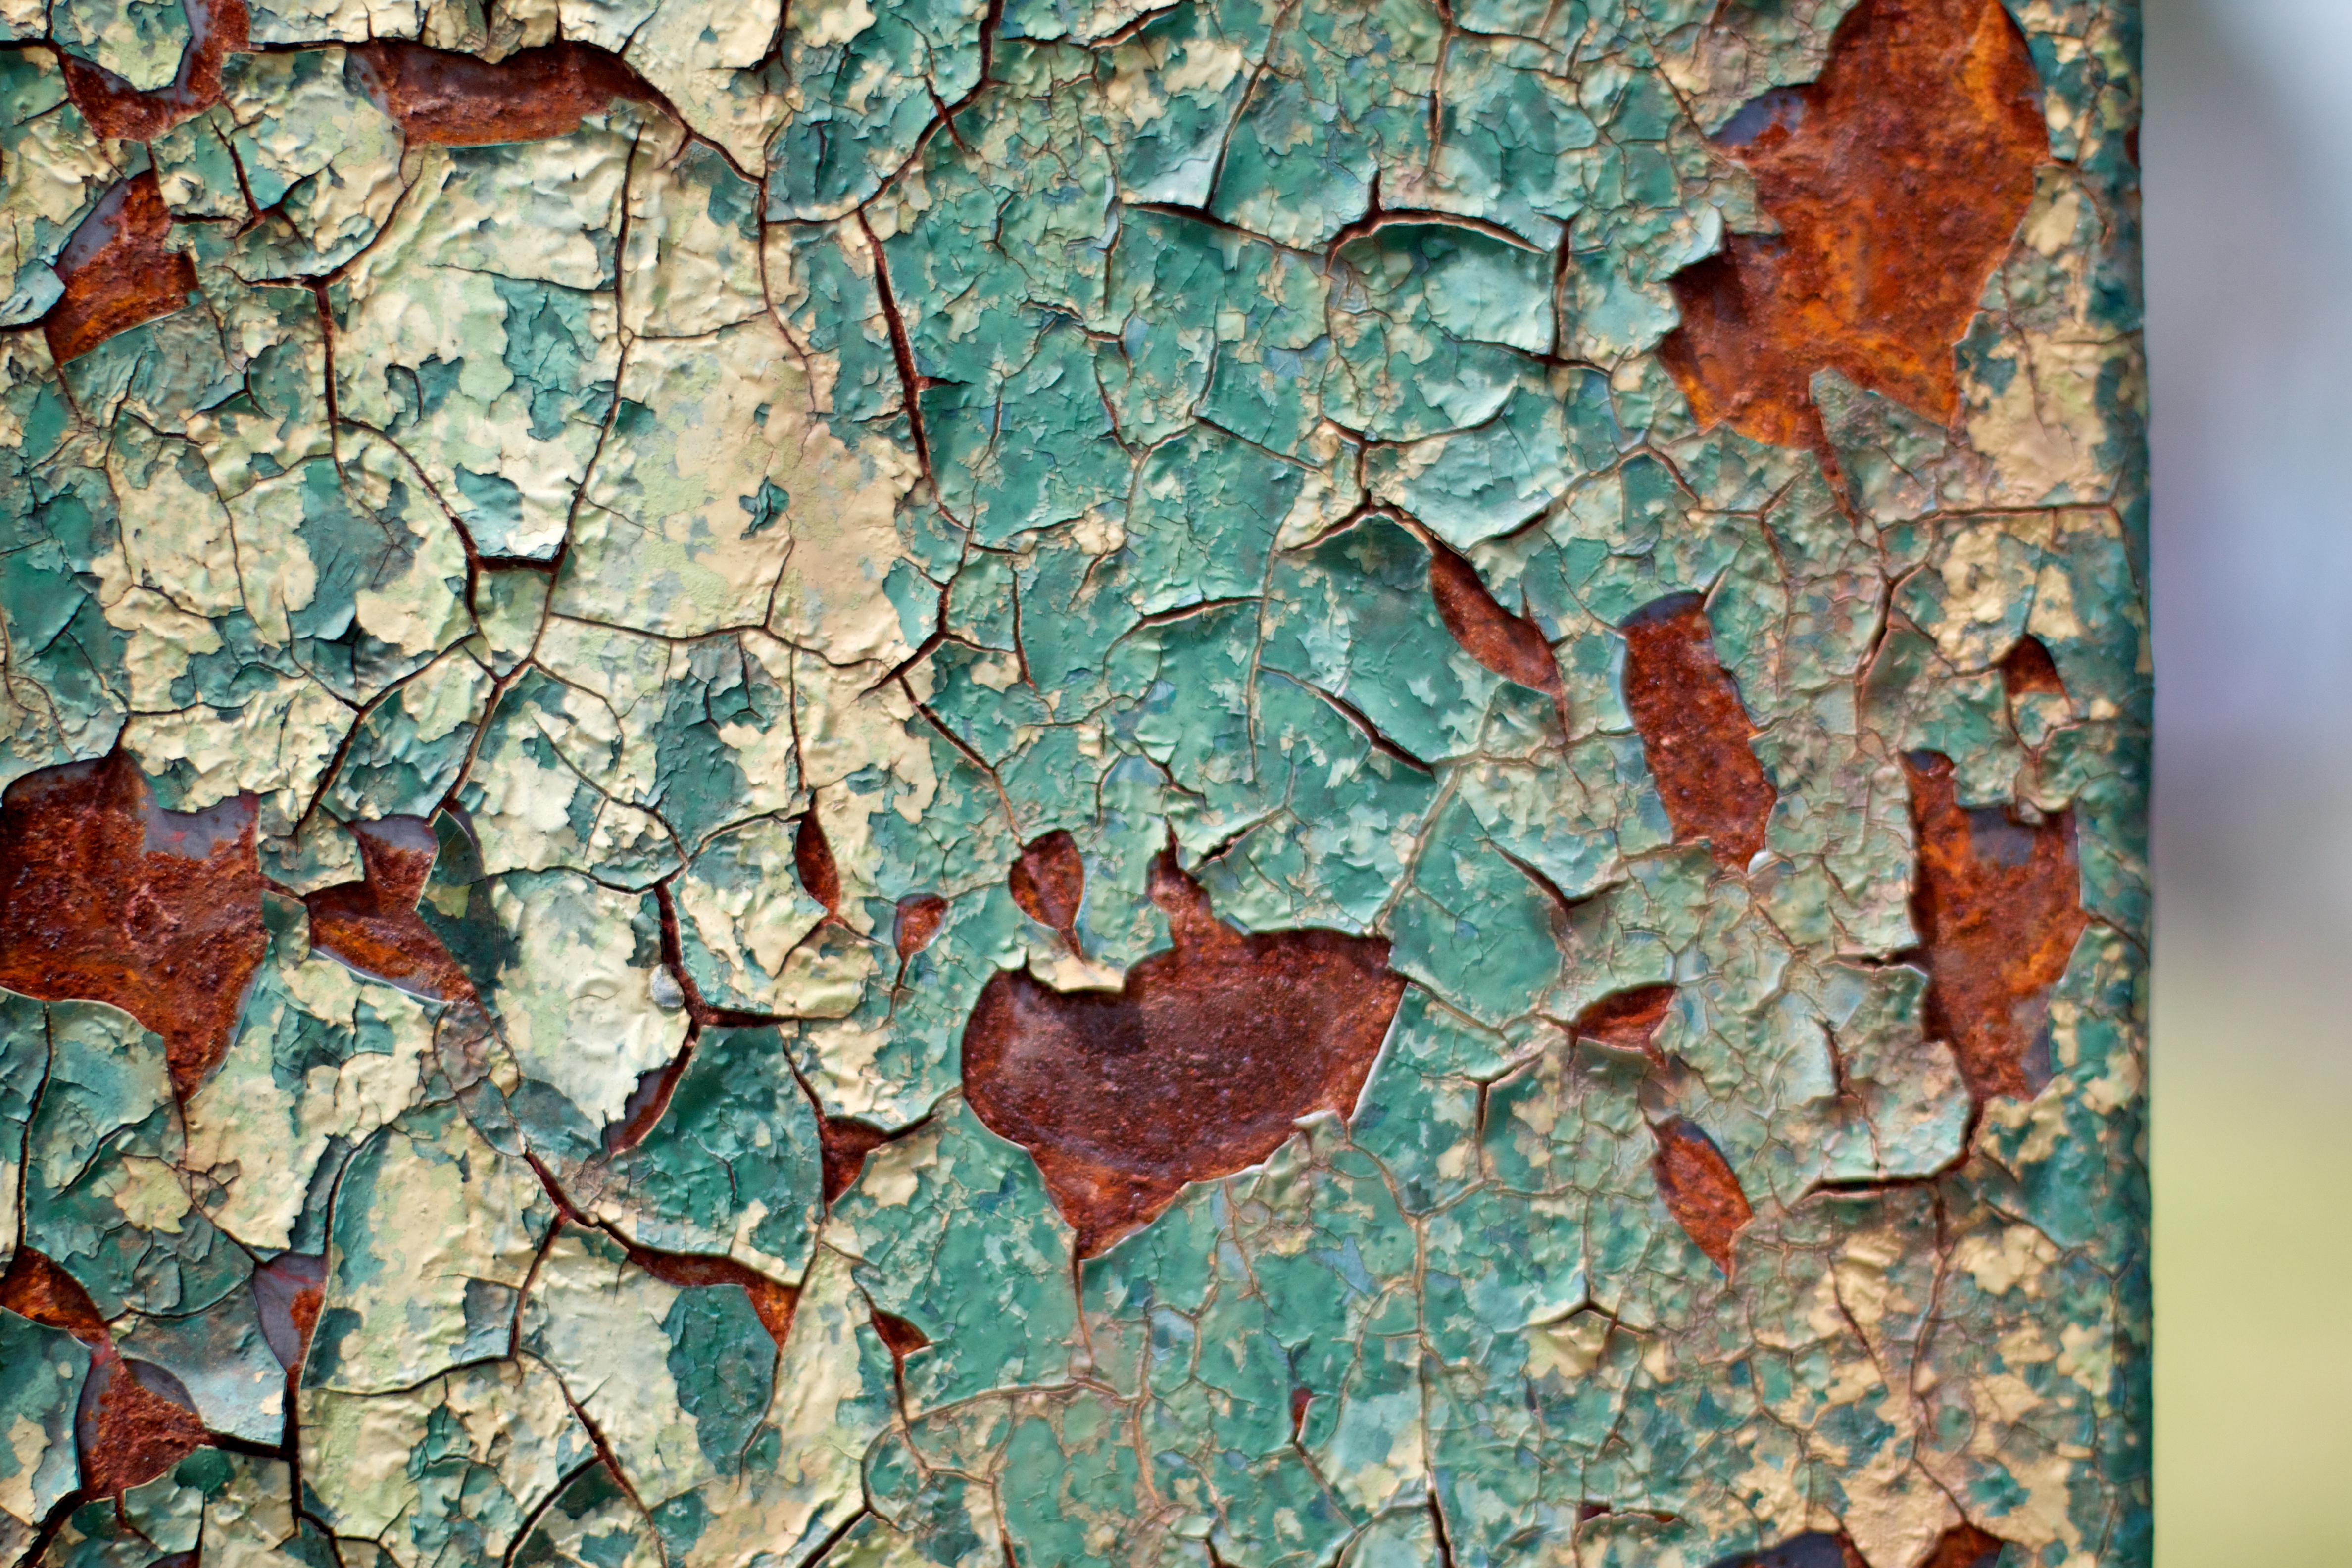
tree, rock, branch, wood, texture, leaf, flower, trunk, wall, rust, pattern, green, color, autumn, soil, season, material, art, geology, design, flooring